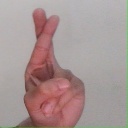
अक्षर: र